Catharine Waugh McCulloch

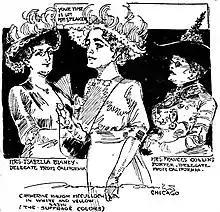
Catharine Waugh McCulloch, center, is flanked by Isabella W. Blaney and Frances Collins Porter, both of California, in this 1912 drawing by Marguerite Martyn. They were among the first women delegates to a Republican National Convention.

McCulloch was a member of the Equity Club, a correspondence network founded in 1887 to provide support, friendship, and advice among women lawyers across the country. In 1888, McCulloch unsuccessfully ran for state's attorney on the Prohibition party ticket.